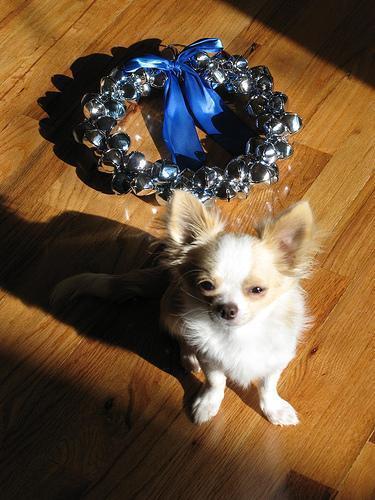
Chihuahua